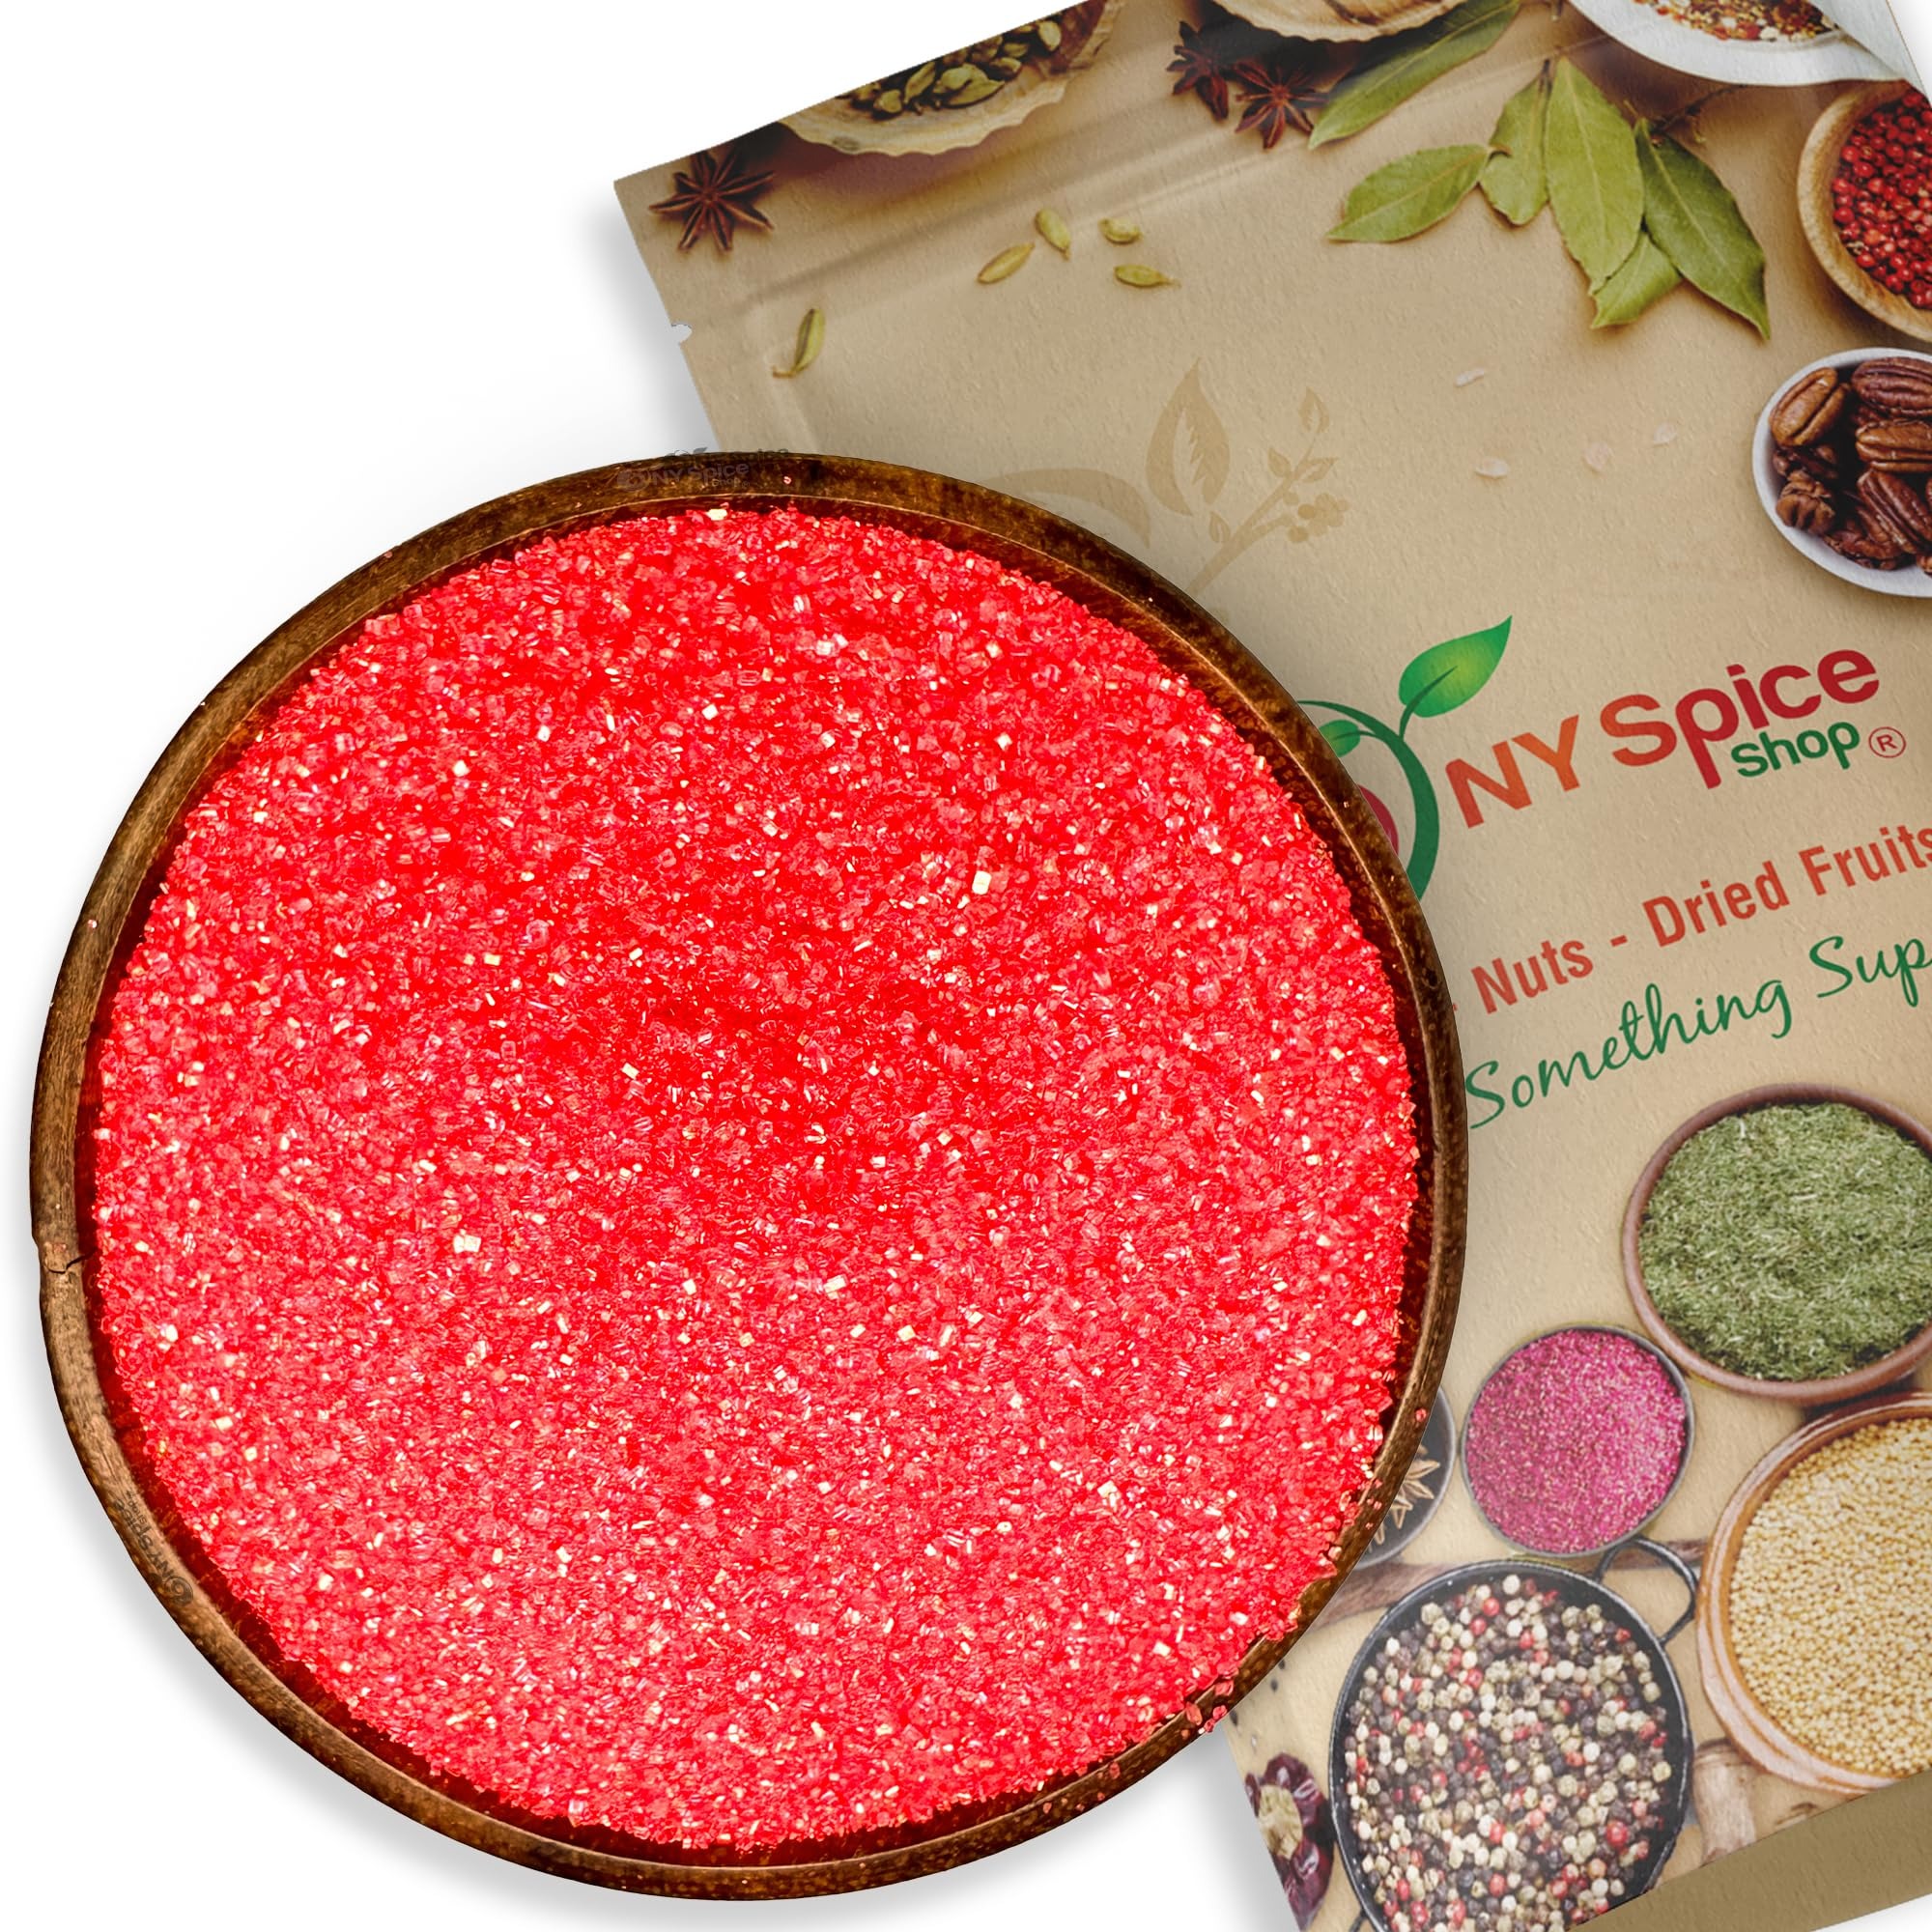
Item Name: NY Spice Shop Red Sanding Sugar for Memorial Day - 1 Pound Sweet Colorful Edible Sprinkles For Candy Dish - Chocolate Sprinkles For Cake Decorating Cookies Basket & Dishes
Bullet Point 1: NOTE - Please note that the shade of sanding sugar in the listing image may vary slightly in actual product, appearing either darker or lighter.
Bullet Point 2: MAGIC IN EVERY SPRINKLE! – Elevate your décor with NY Spice Shop's dazzling sprinkles! Perfect for decorating cakes, cookies, and desserts, these vibrant sugar pearls and crystals add festive sparkle to your treats. Whether filling a gift basket or brightening up decorations, our sprinkles bring joy to every celebration!
Bullet Point 3: BAKING MADE MAGICAL! – Transform your sweet treats with our dazzling decorations for home! Perfect for gift baskets, party favors, and festive desserts, these colorful sugar sprinkles add the perfect sparkle. Whether you're decorating cookies or adding charm to your creations, our candy sprinkles bring joy to every bite!
Bullet Point 4: MAKE EASTER EXTRA SWEET & COLORFUL! – Add a festive touch to your Easter eggs filled and Easter gifts with our vibrant sprinkles! Perfect for Easter table decorations and Easter party decorations, these sparkling sugar crystals bring charm to every treat. Whether you're baking with Easter candy bulk, decorating mini Easter eggs, or sweetening desserts, our sprinkles make every celebration shine!
Bullet Point 5: MAKE EVERY CELEBRATION SWEET & COLORFUL! – Add a festive touch to your party favors and gifts with our vibrant sprinkles! Perfect for table decorations and party treats, these sparkling sugar crystals bring charm to every dessert. Whether you're baking, decorating, or sweetening snacks, our sprinkles make every celebration shine!
Bullet Point 6: SWEET TREATS & DECOR, ADD A SPARKLING TOUCH! – Elevate your dessert table and gift bags with our vibrant sanding sugar! Whether filling a candy dish, decorating cookies, or creating delightful party favors, our colorful sugar adds the perfect festive flair. Pair it with your favorite treats for a sweet and dazzling celebration!
Product Description: NY Spice Shop Sanding Sugar Collection
Value: 8.0
Unit: Ounce

Price: 5.99